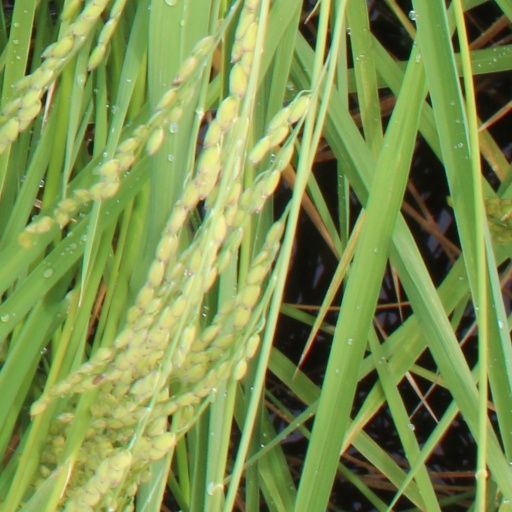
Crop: rice